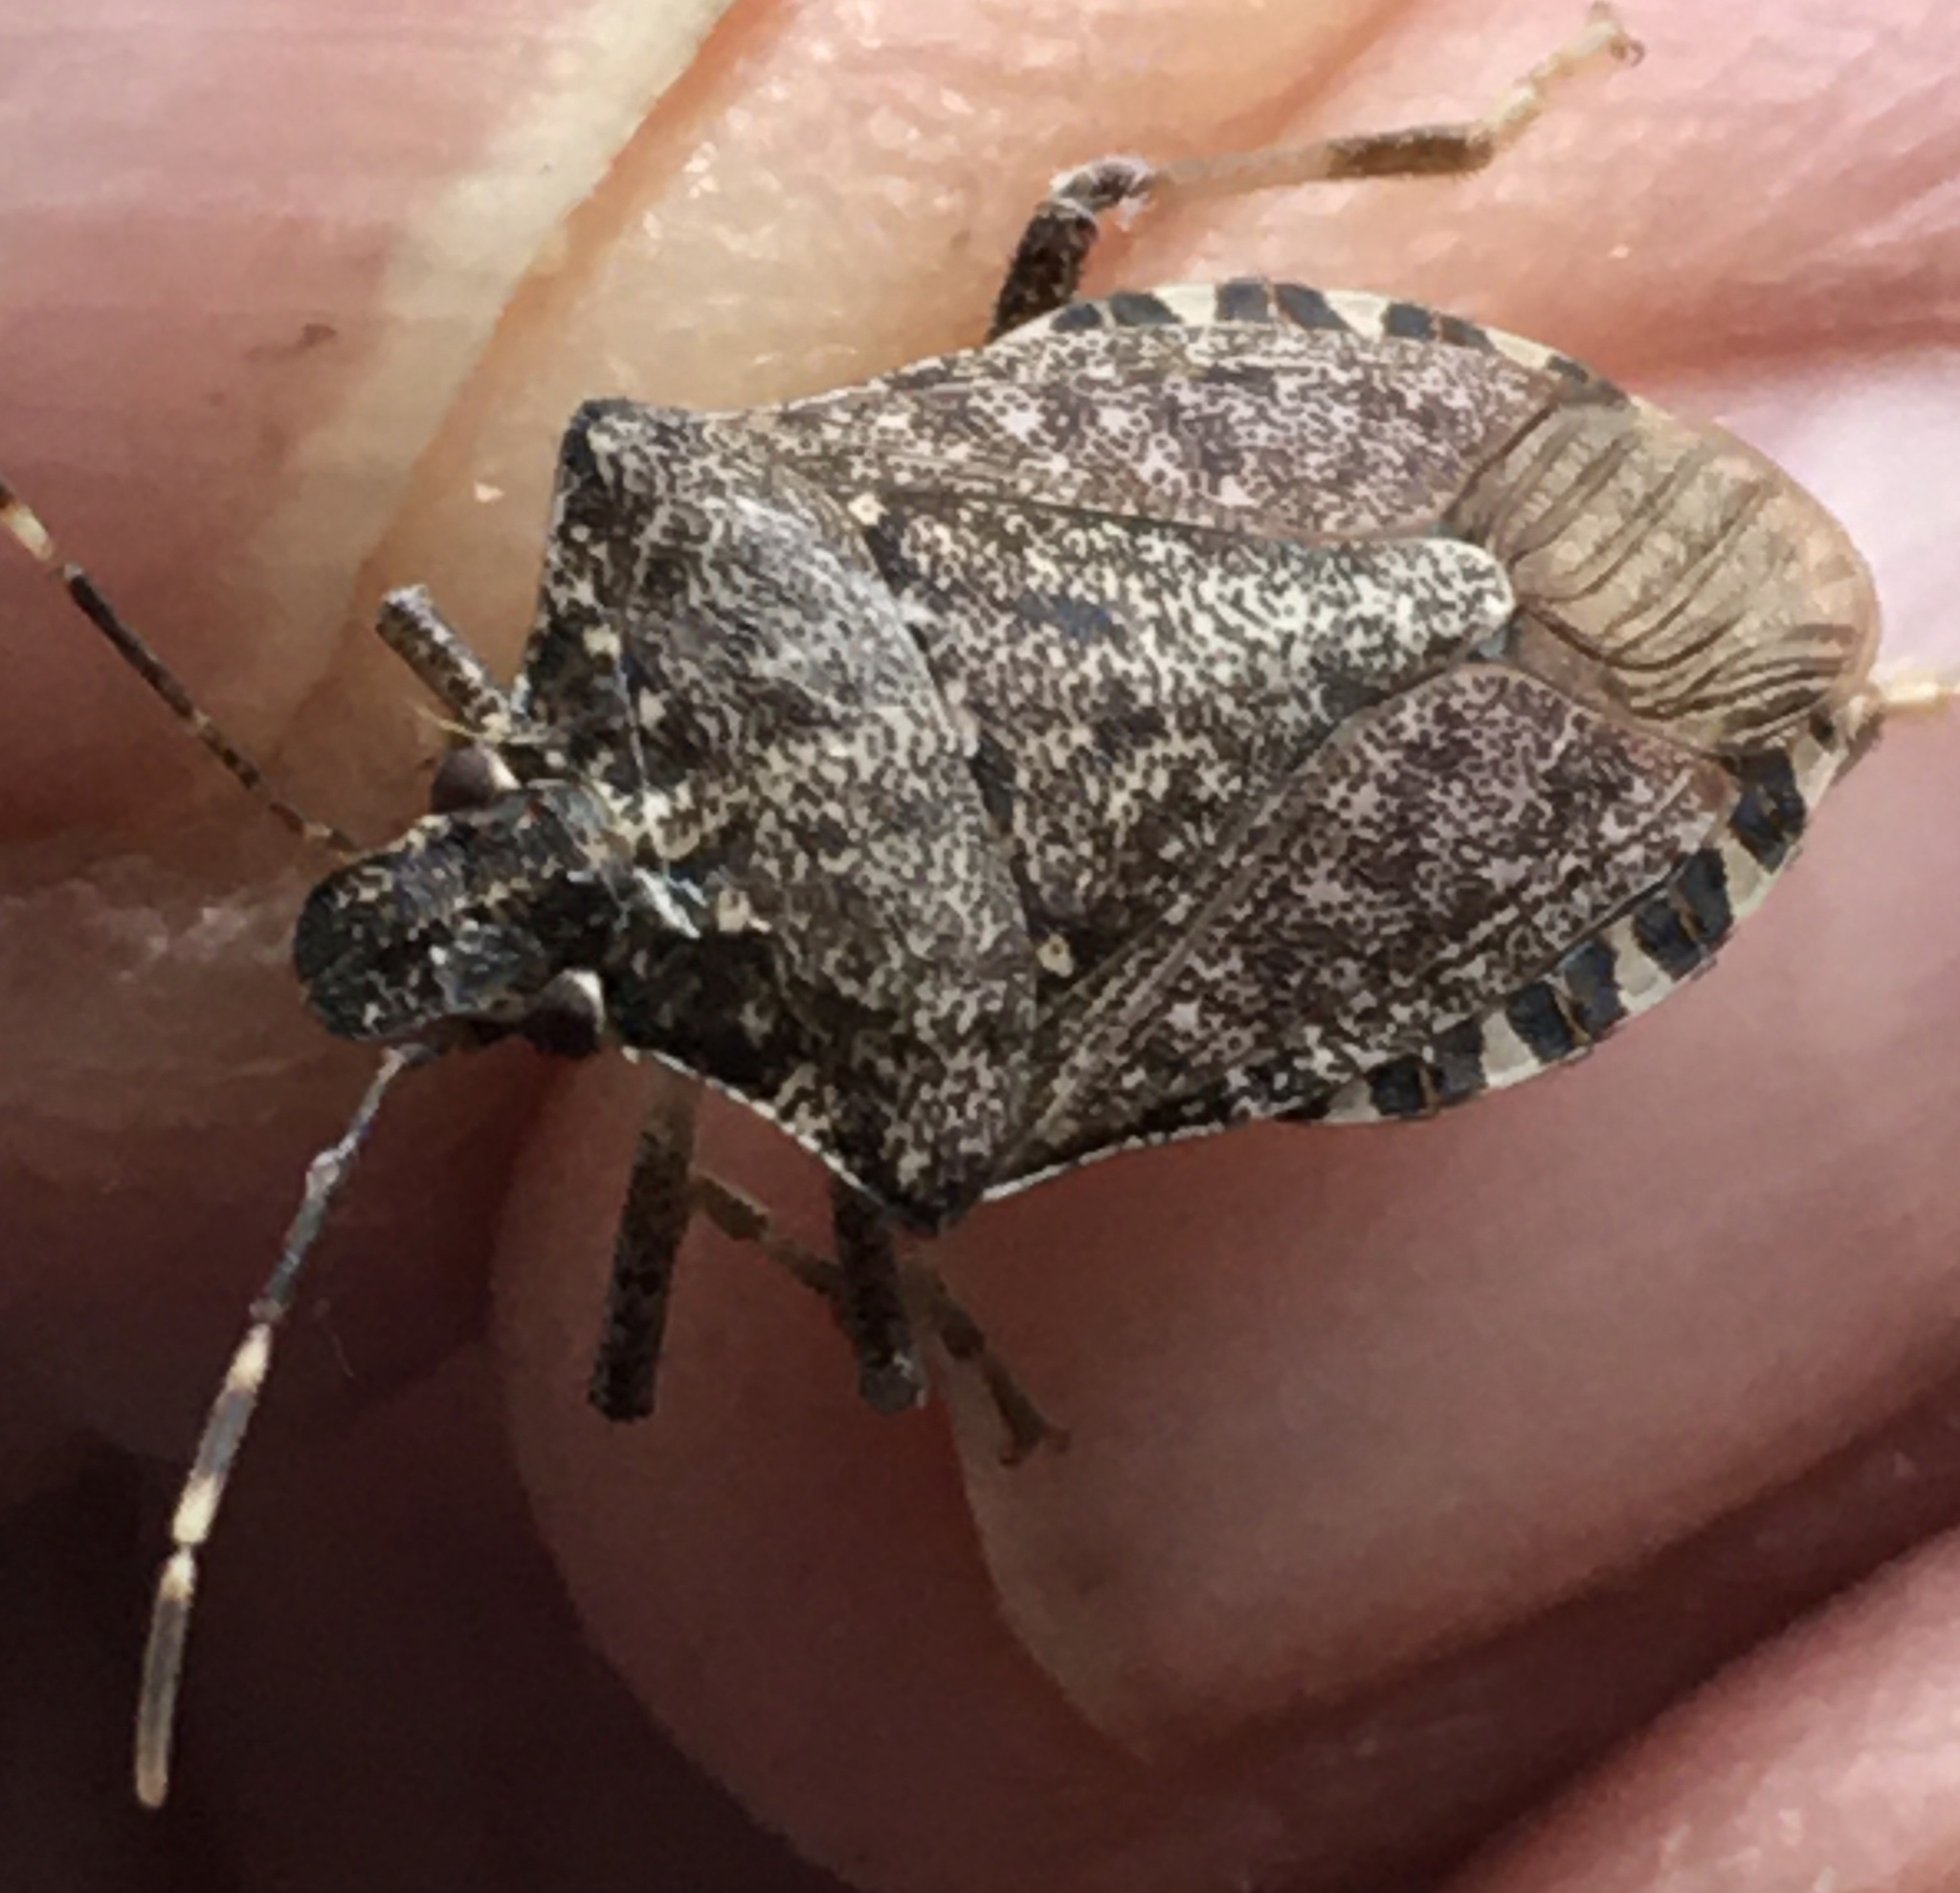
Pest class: stink_bug